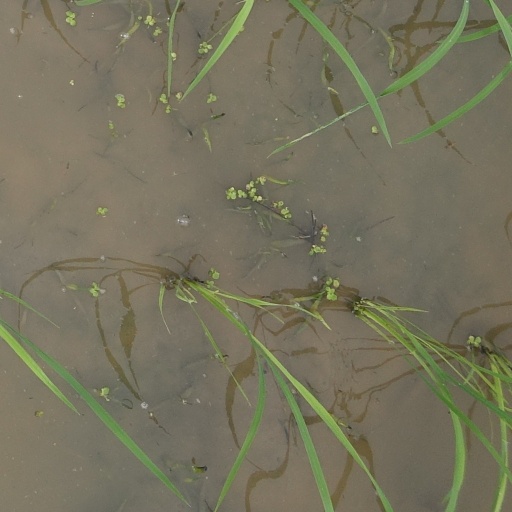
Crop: rice